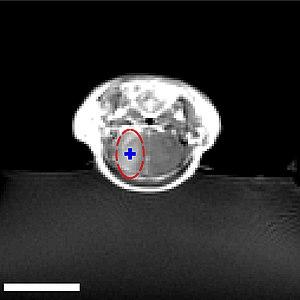
Pour introduire des médicaments dans le système nerveux central, une étape indispensable est le franchissement de la barrière hémato-encéphalique, ce qui est très difficile, car elle est remarquablement efficace pour protéger le milieu cérébral. C'est pourquoi il est important de trouver et mettre au point de nouvelles stratégies dans ce but. C'est une barrière dynamique, qui contrôle par des processus d'influx et d'efflux quelles molécules présentes dans le sang pourront passer dans le milieu liquide qui baigne le cerveau, le liquide cérébrospinal : aliments, médicaments, drogues, xénobiotiques. Environ 98 % des médicaments envisageables pour soigner le système nerveux central, et tout particulièrement le cerveau, ne la franchissent pas.